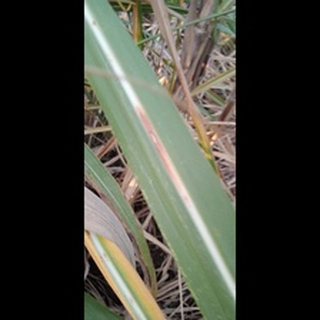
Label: sugarcane_red_rot